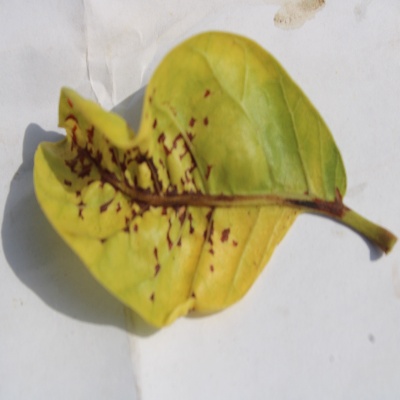
Crop: Cashew
Condition: anthracnose